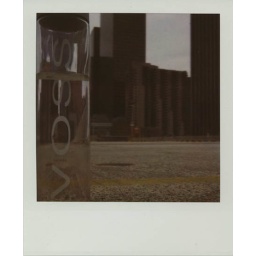
the product shot. like polaroidjesus said, it really is just tap water in a fancy glass bottle.